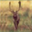
Label: deer